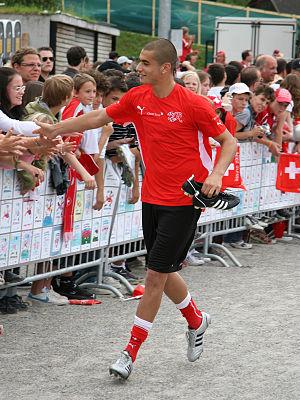
Eren Derdiyok, né à Bâle, le 12 juin 1988 est un footballeur international suisse d'origine kurde de